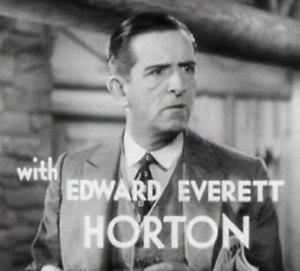
Edward Everett Horton, capture d'écran recadrée de la bande annonce du film Biography of a Bachelor Girl